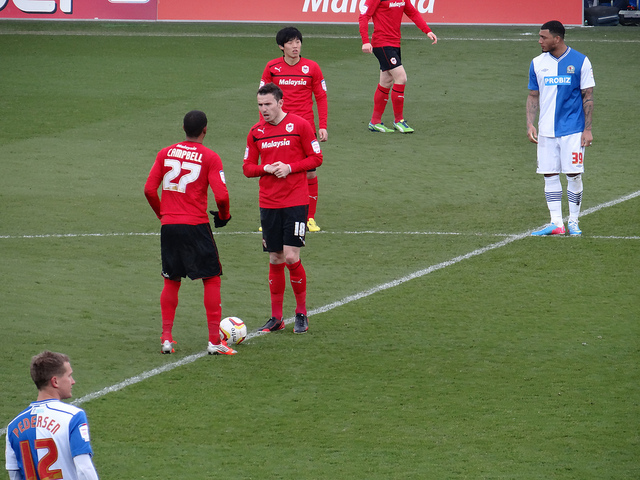
những người đàn ông đang chơi bóng đá trên sân cỏ